Thierry Marie

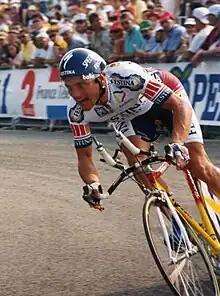
Marie at the 1993 Tour de France

Thierry Marie (born 25 June 1963) is a French former cyclist. Marie often performed well in prologue stages: he won the Tour de France prologue three times in his career, and because of that he wore the yellow jersey in those three years, for seven days in total. He also competed in the team time trial event at the 1984 Summer Olympics. On stage six of the 1991 Tour de France Marie rode alone for six hours and 234 km to win the stage and set the record for the longest post-war successful breakaway.